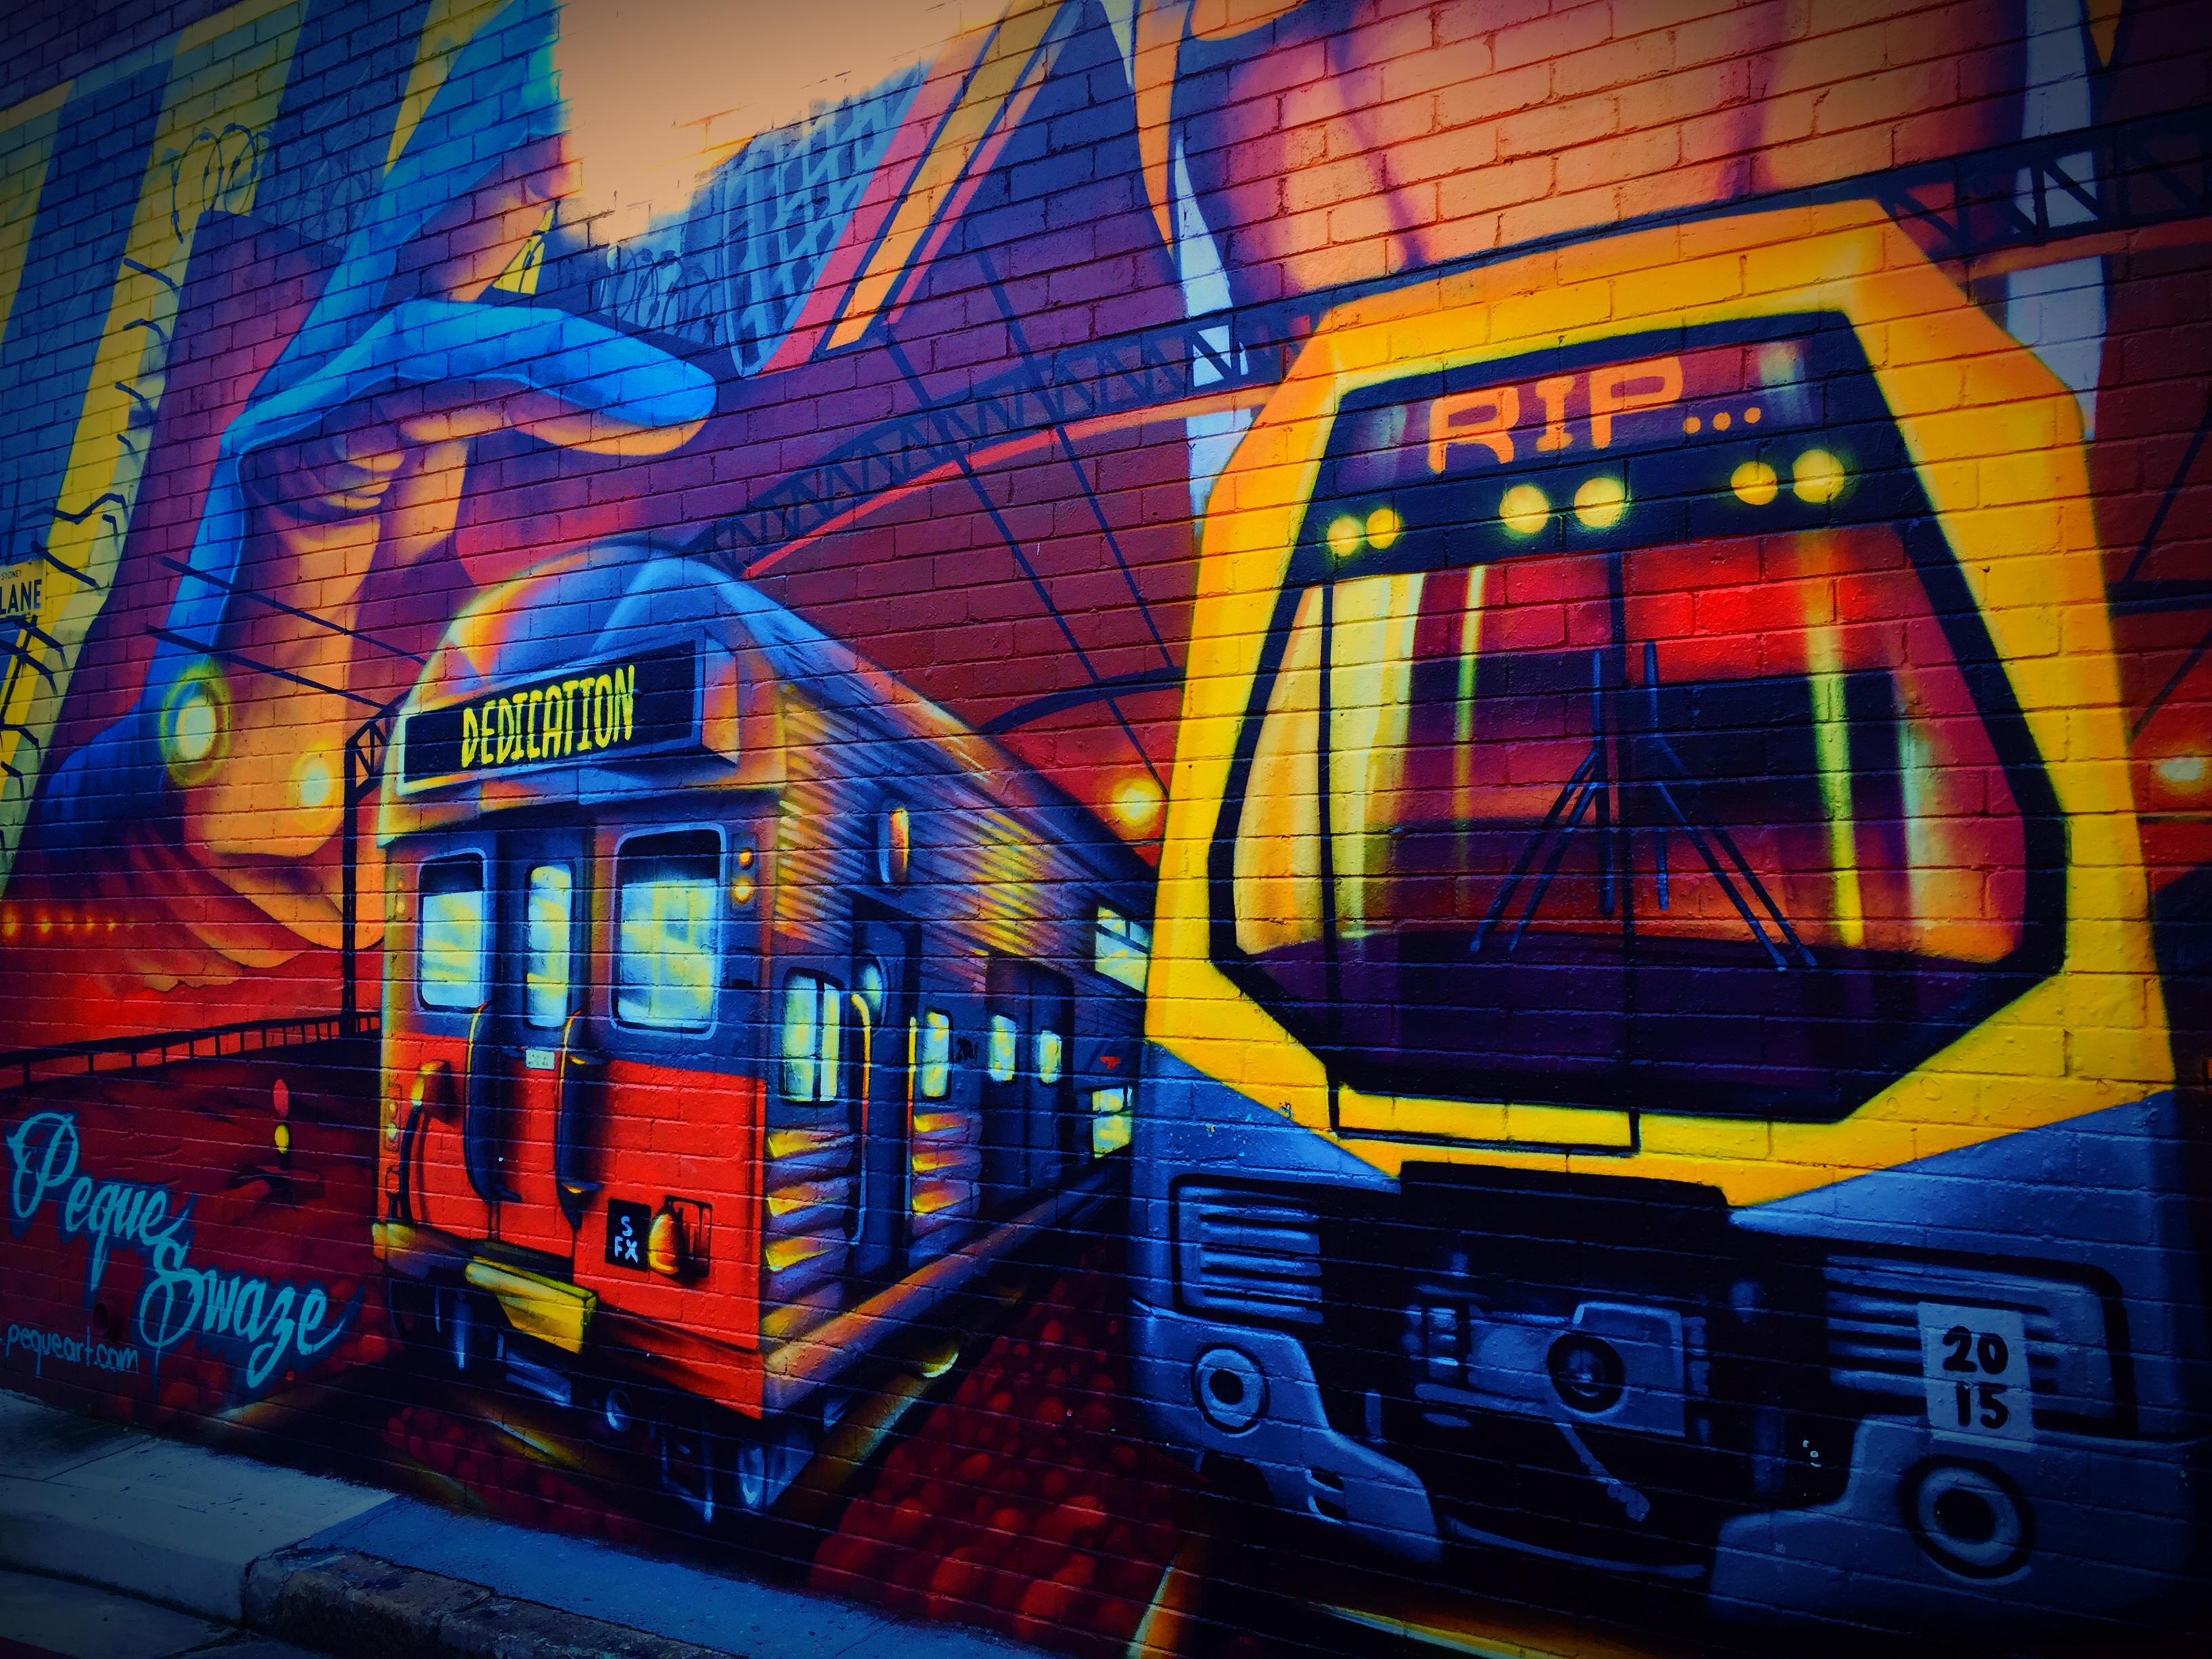
city, urban, wall, tram, color, artistic, blue, graffiti, painting, street art, art, mural, urban area